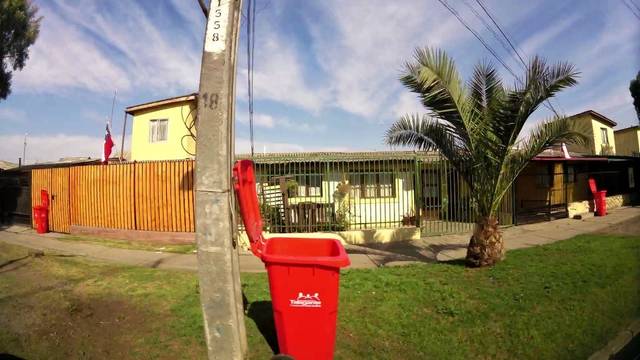
Region: Chile
Coordinates: -33.68, -70.949